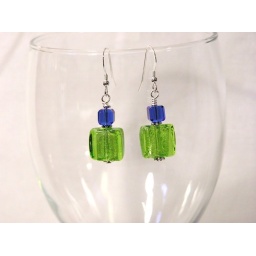
Handcrafted with square glass beads in sapphire and lime green on sterling silver ear wires.Measures 1 1/2 inches long.